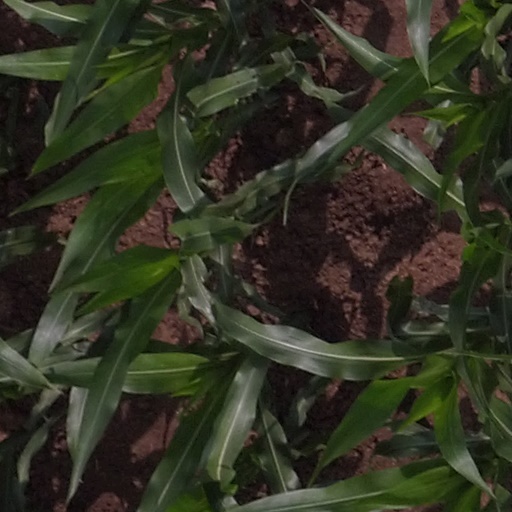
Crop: maize; corn